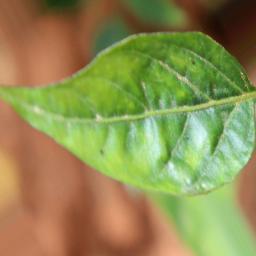
Label: mites_and_trips